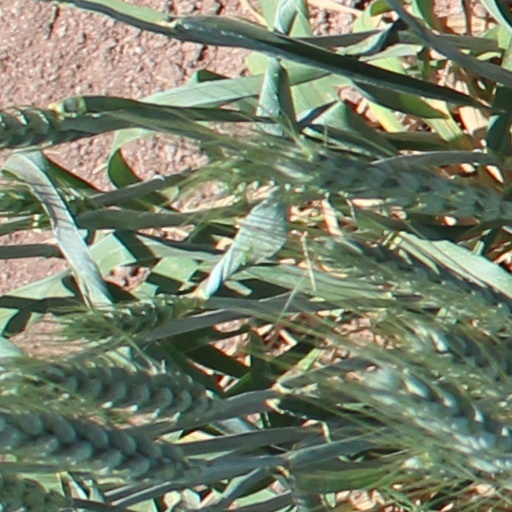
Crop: wheat